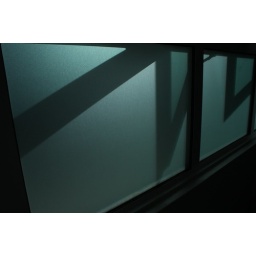
Shadows of open windows reflected by car headlights